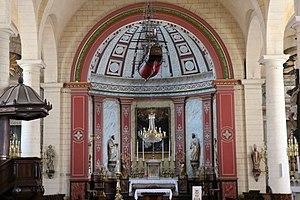
Maître-autel de l'église Saint-Martin à Pauillac
Pauillac est une commune du Sud-Ouest de la France, située dans le département de la Gironde, en région Nouvelle-Aquitaine.